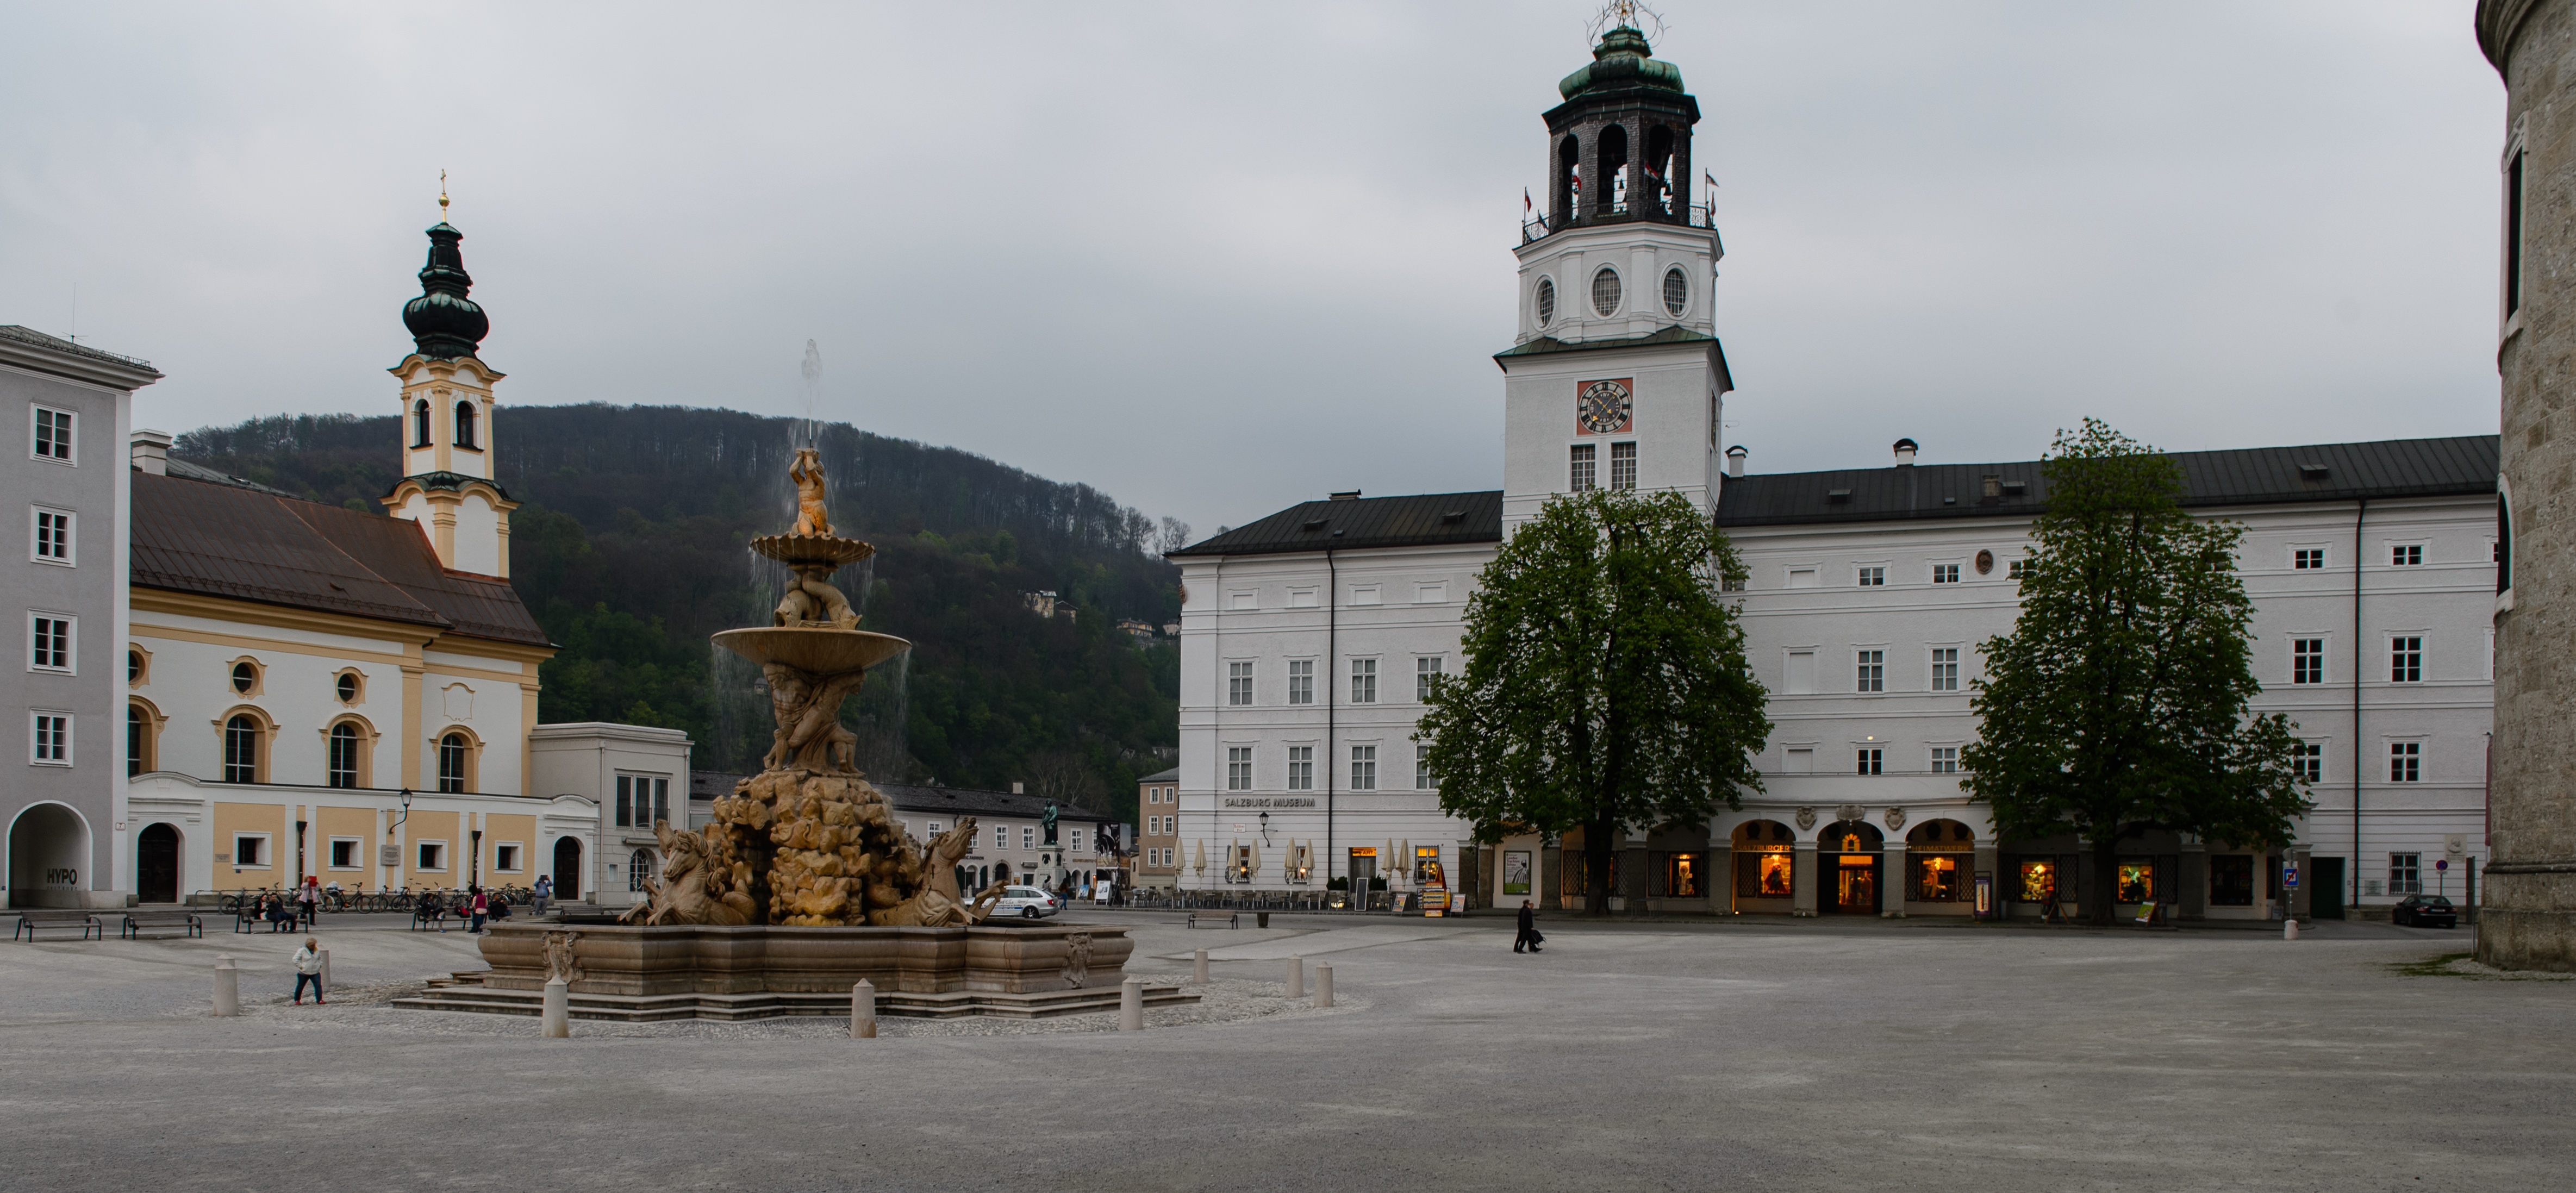
town, building, palace, city, tower, plaza, landmark, church, cathedral, nikon, tourism, place of worship, mosque, town square, basilica, salzburg, nikond4, d4, human settlement